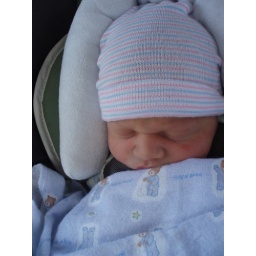
First ride in car seat